Rufius Antonius Agrypnius Volusianus

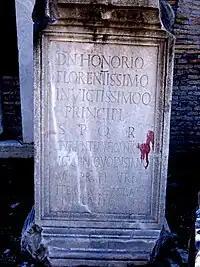
Inscription dedicated by Rufius Antonius Agrypnius to Honorius, "Forum Romanum", Rome

Rufius Antonius Agrypnius Volusianus (died 6 January 437) was a fifth-century Roman aristocrat who held at least two important posts during the reign of the emperor Honorius. He is best known for his exchange of letters with St. Augustine.